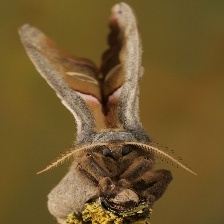
Species: POLYPHEMUS MOTH